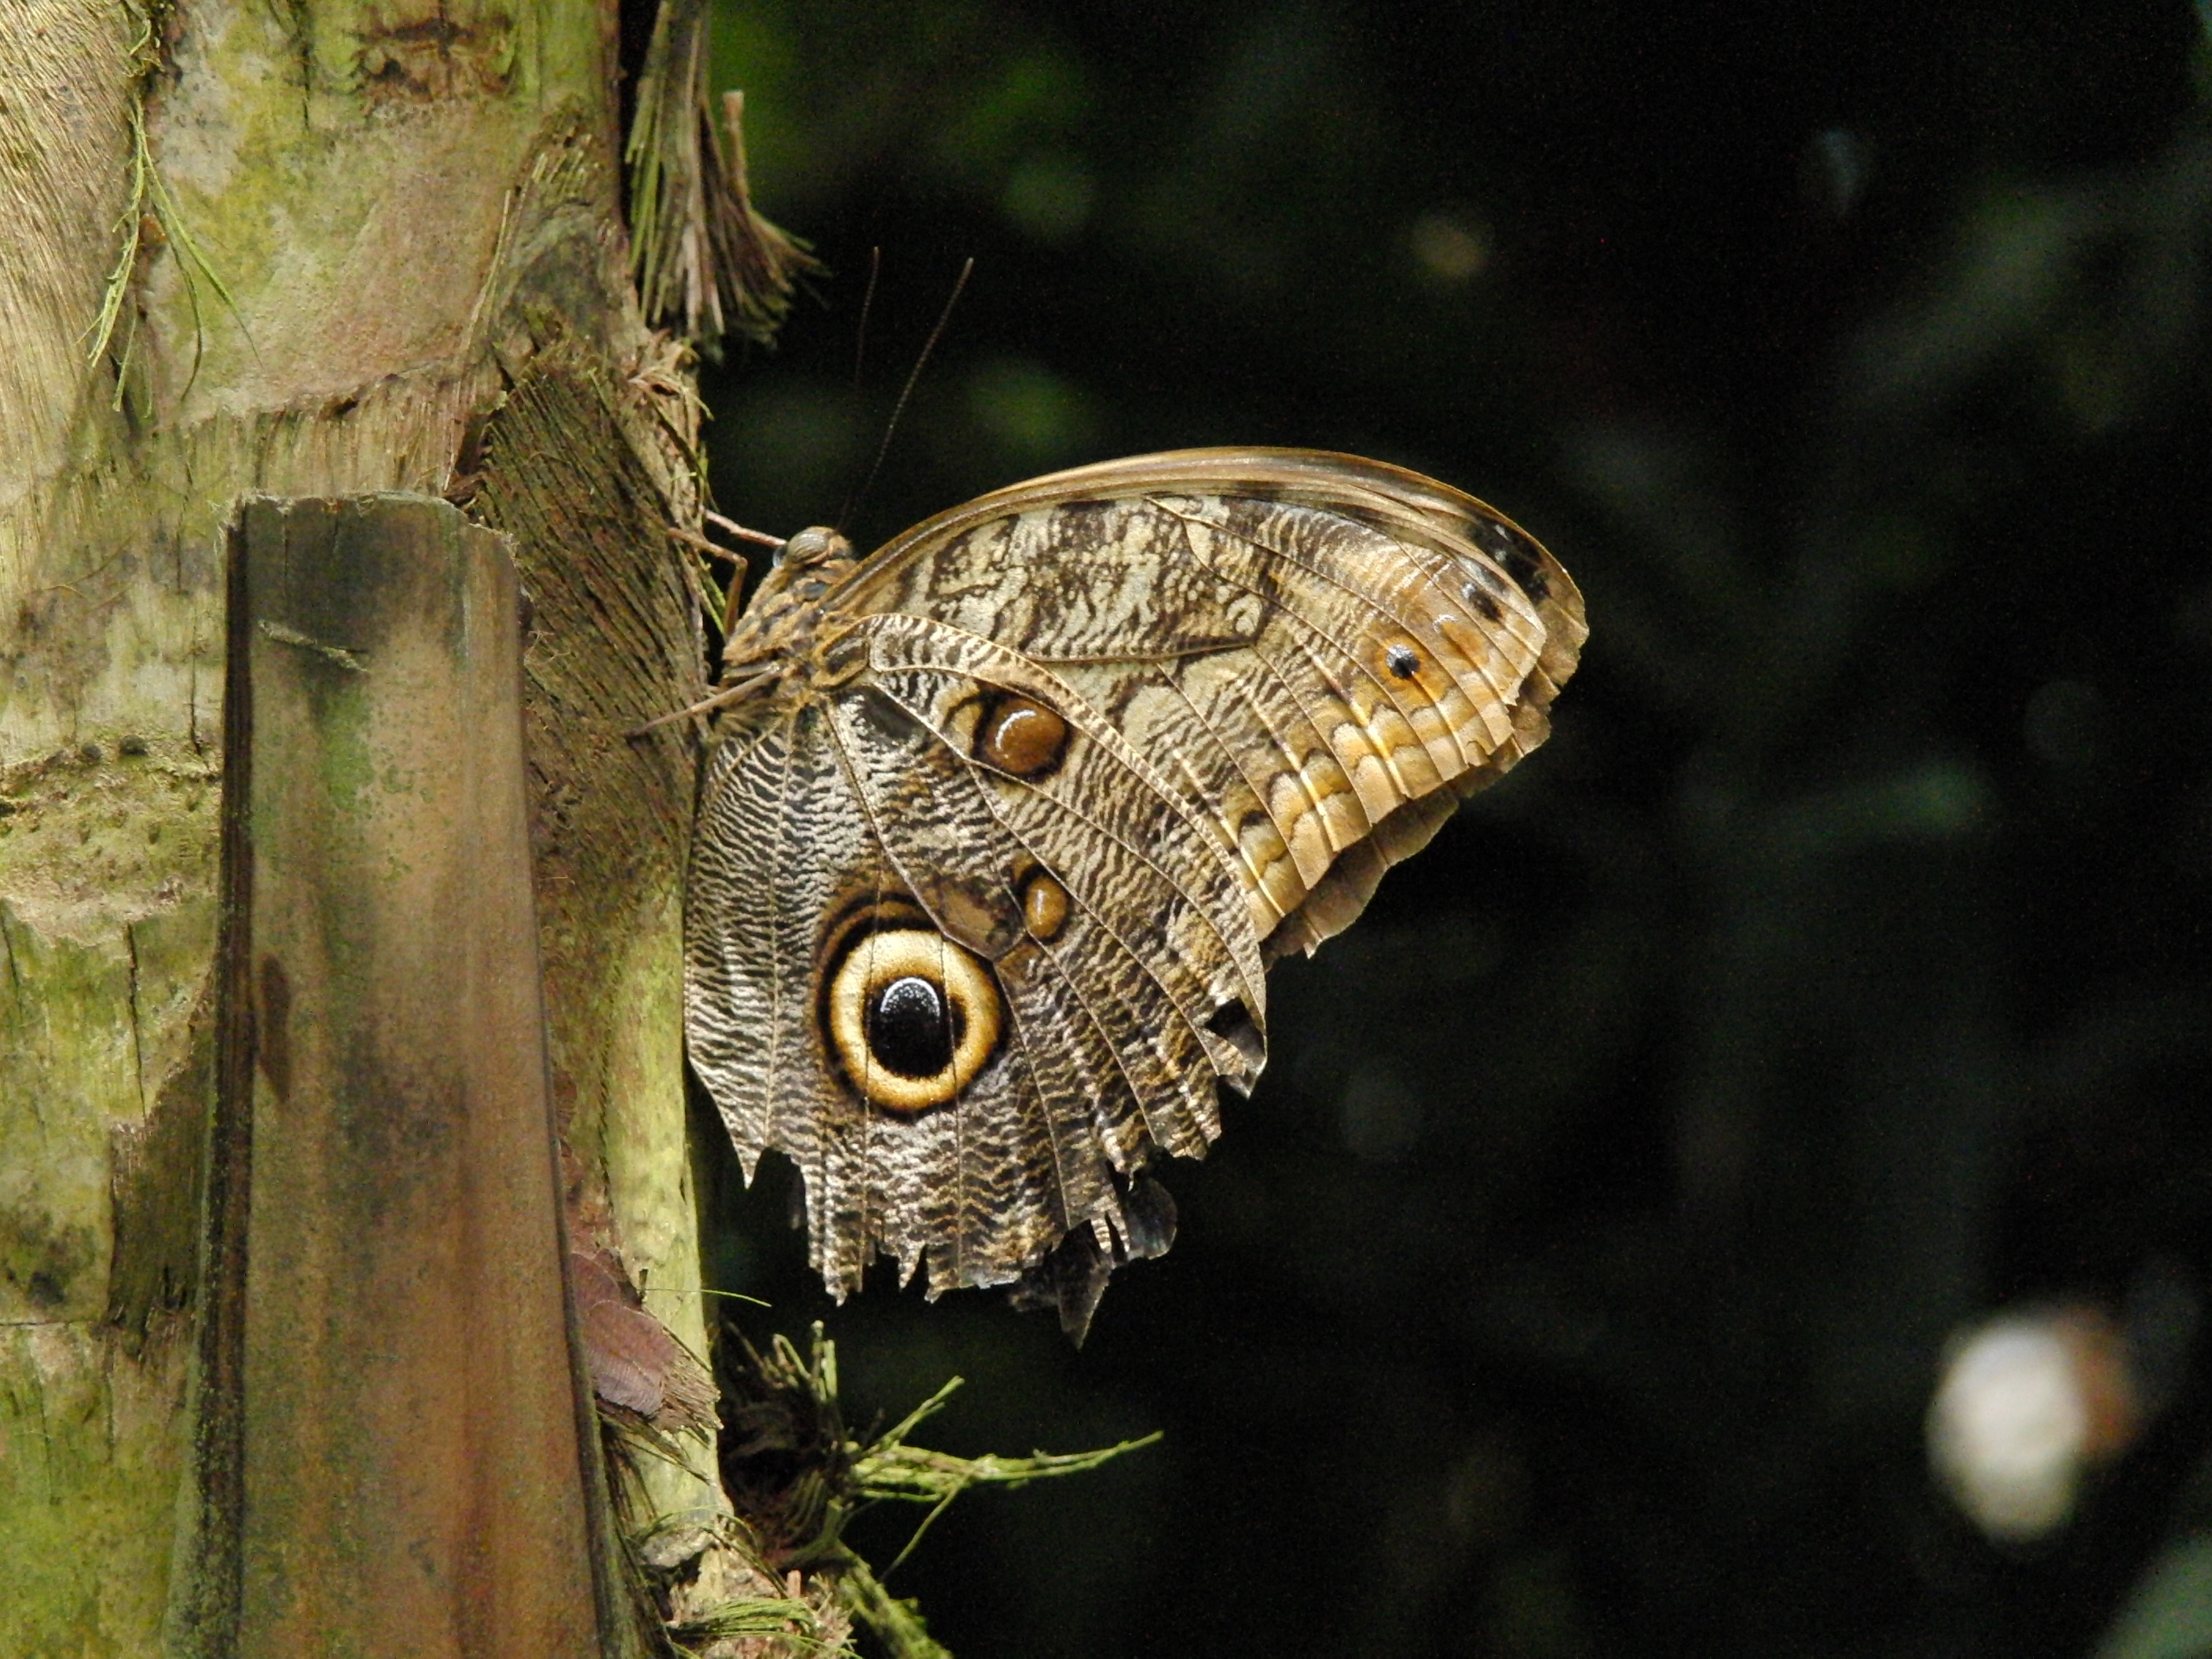
nature, wing, photography, flower, wildlife, insect, moth, butterfly, fauna, invertebrate, close up, macro photography, arthropod, pollinator, moths and butterflies